Kedoya Selatan

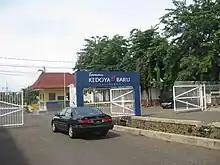
Taman Kedoya Baru

Taman Kedoya Baru residential estate and Kedoya Elok Apartment are located in this area. Taman Kedoya Sport Club is a sport center in the residential estate. Facilities are tennis courts, swimming pools, and a fitness center.